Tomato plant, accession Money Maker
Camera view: vertical (180 deg); turntable rotation: 270 degrees
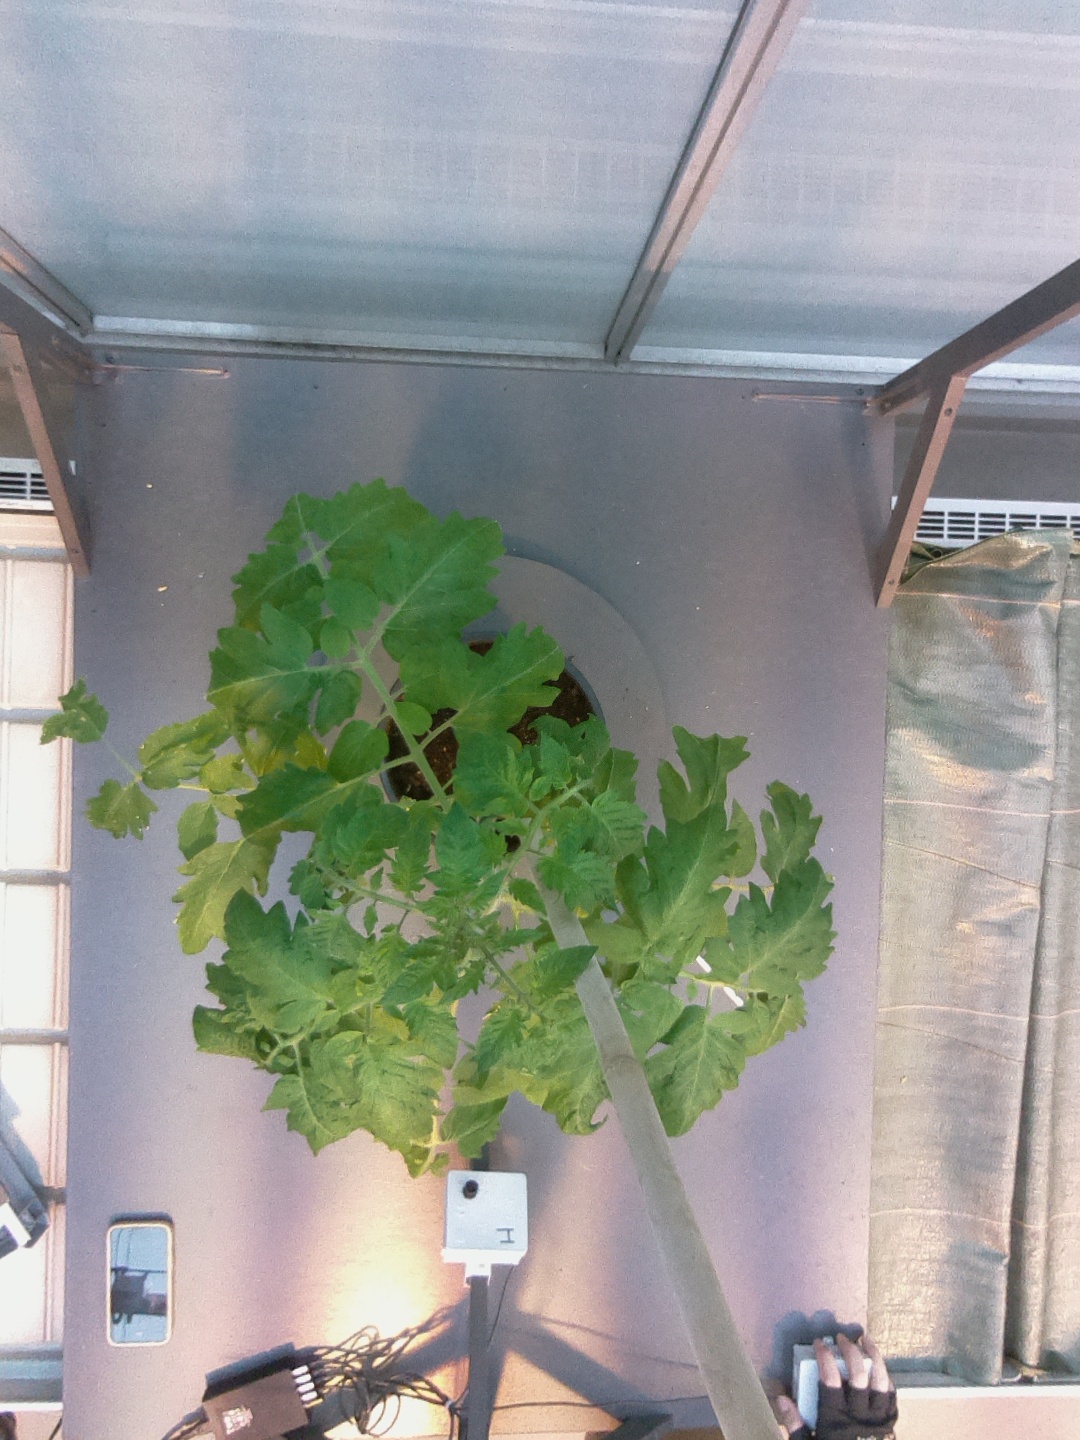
BBCH growth stage 52: 2 inflorescences visible